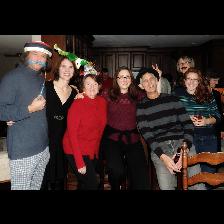
Label: Human